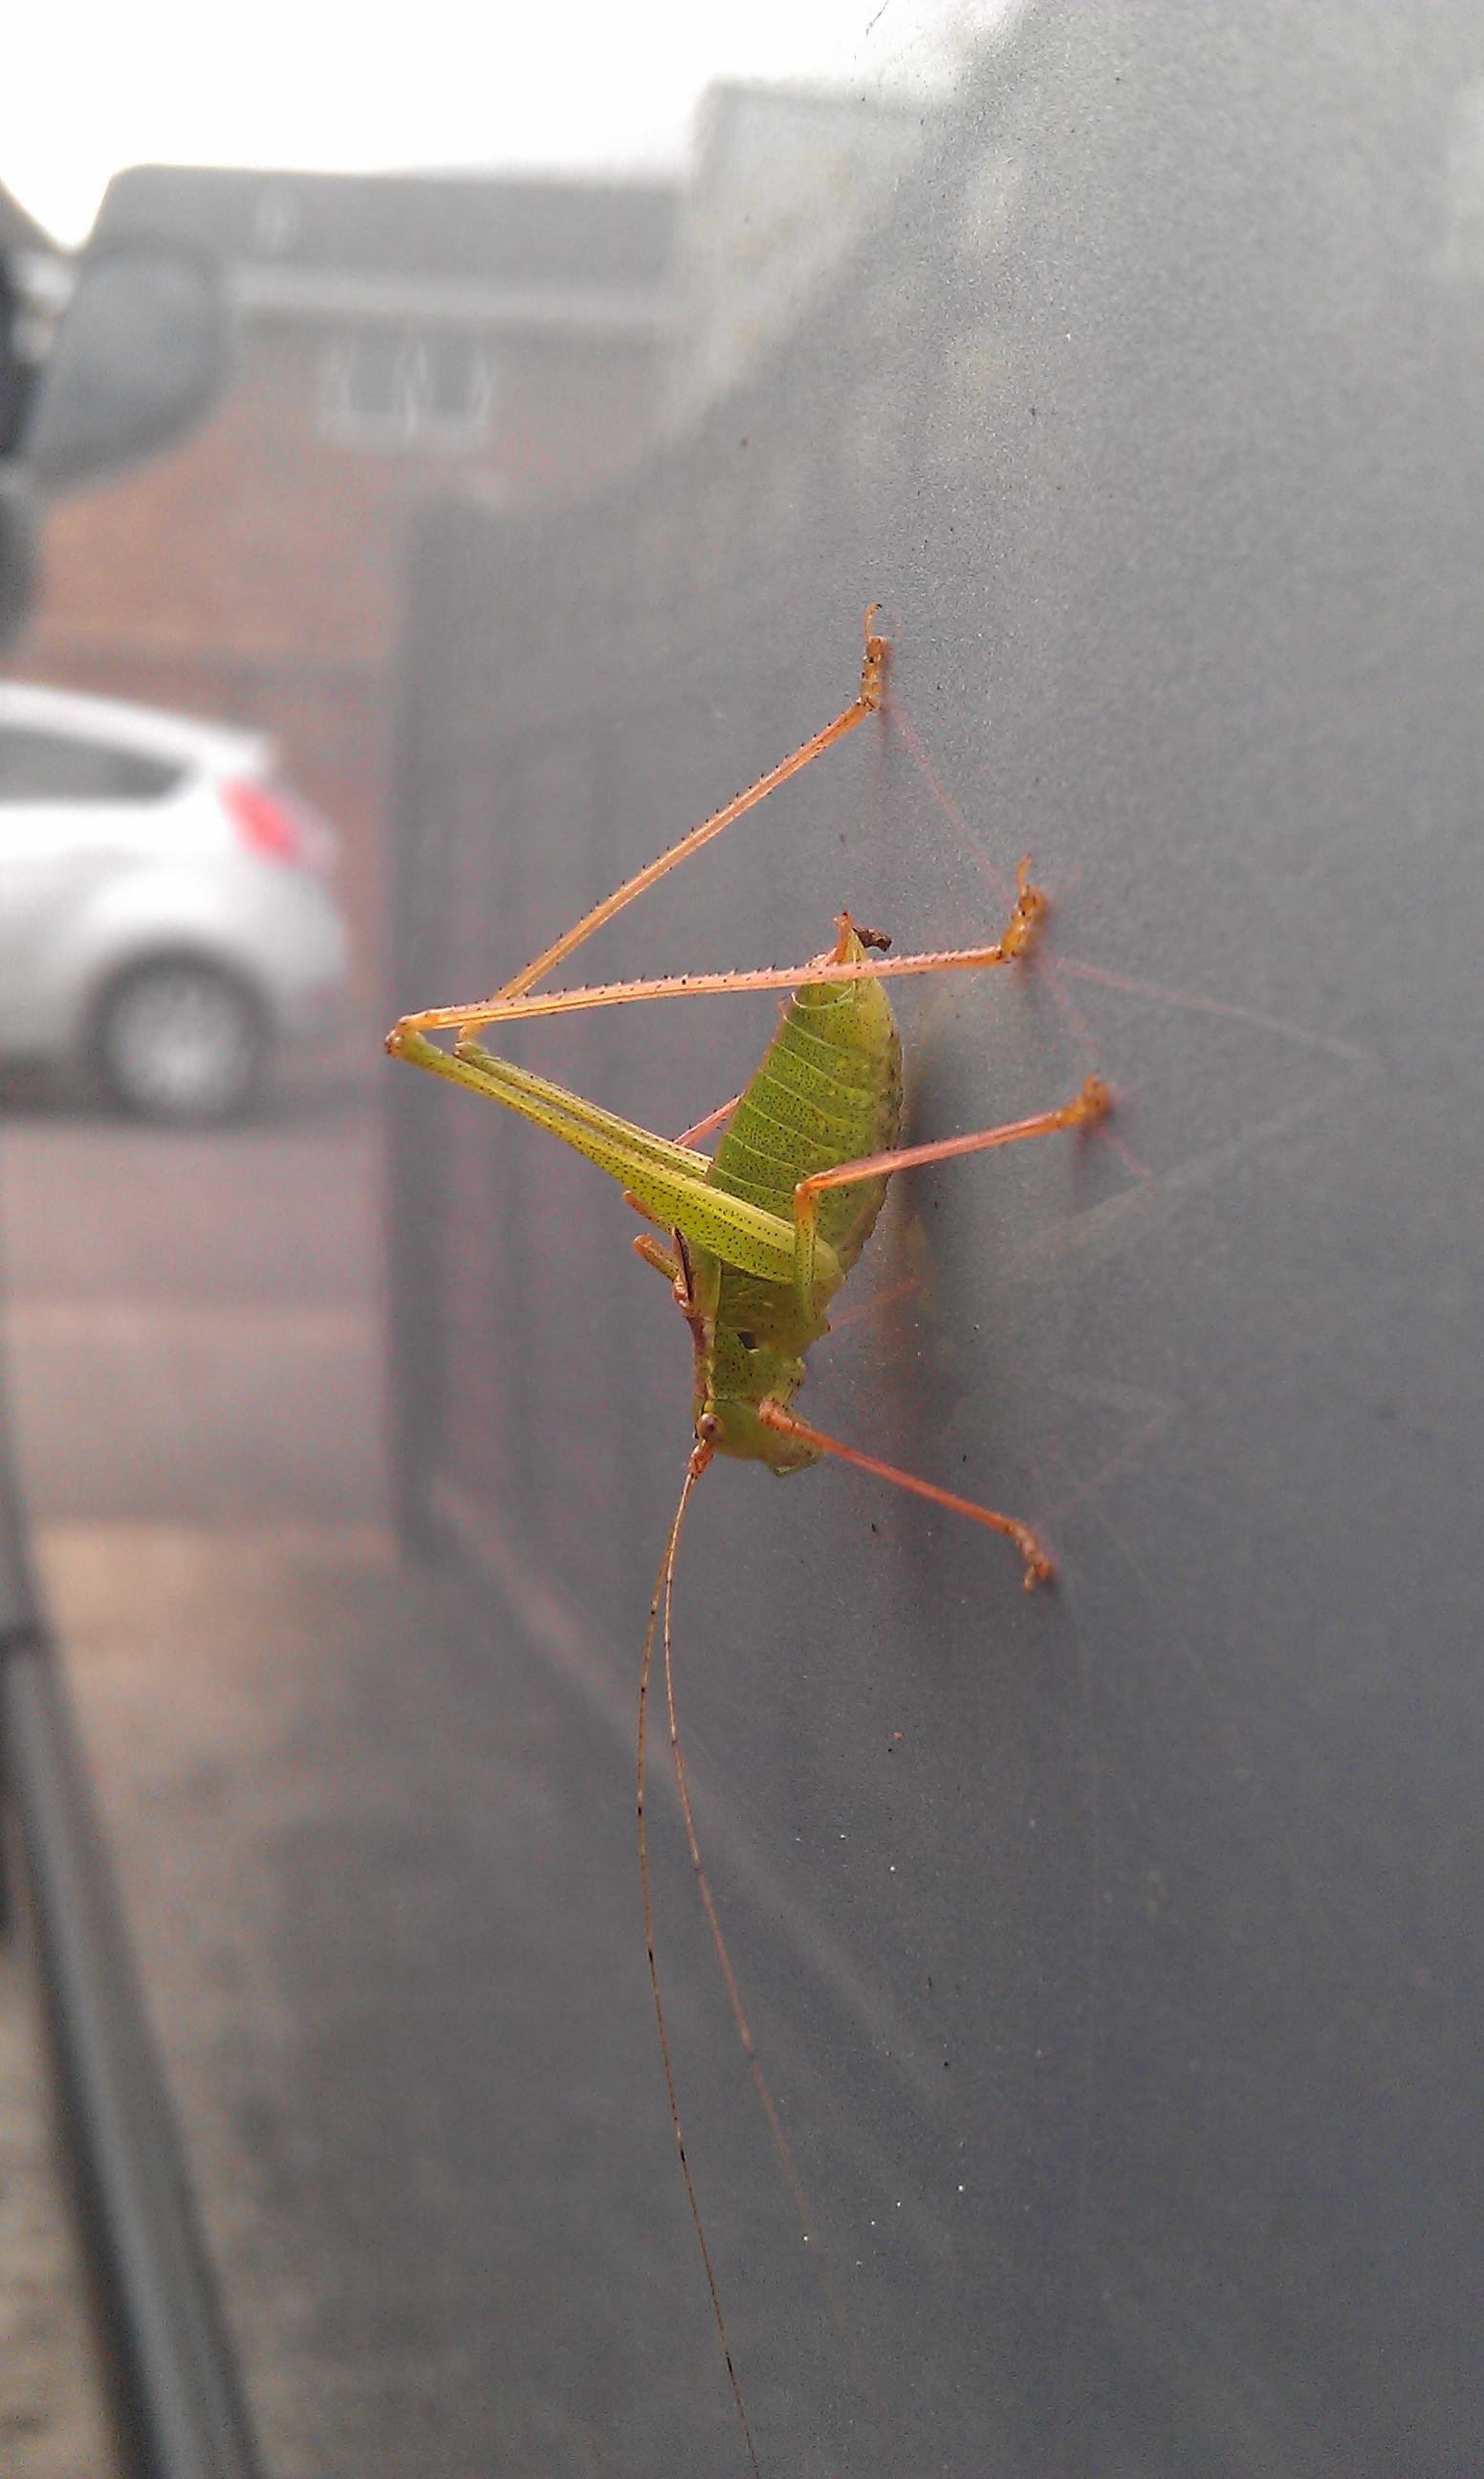
wing, leaf, green, color, insect, yellow, fauna, invertebrate, macro photography